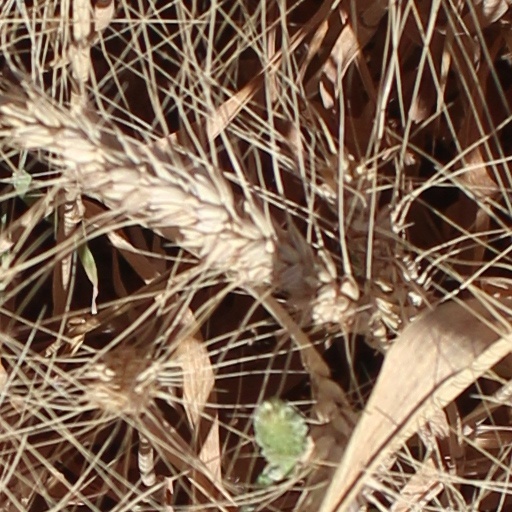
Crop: wheat